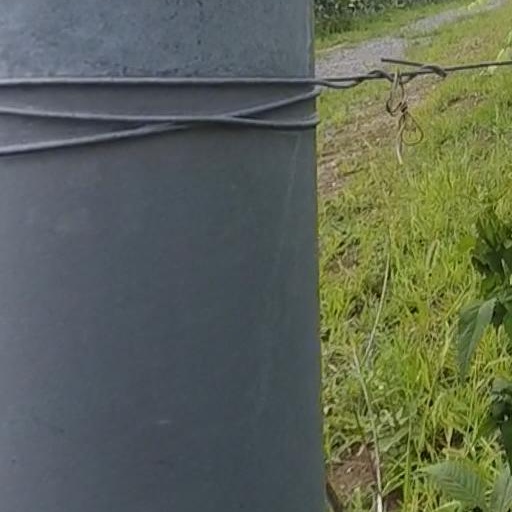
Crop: grape